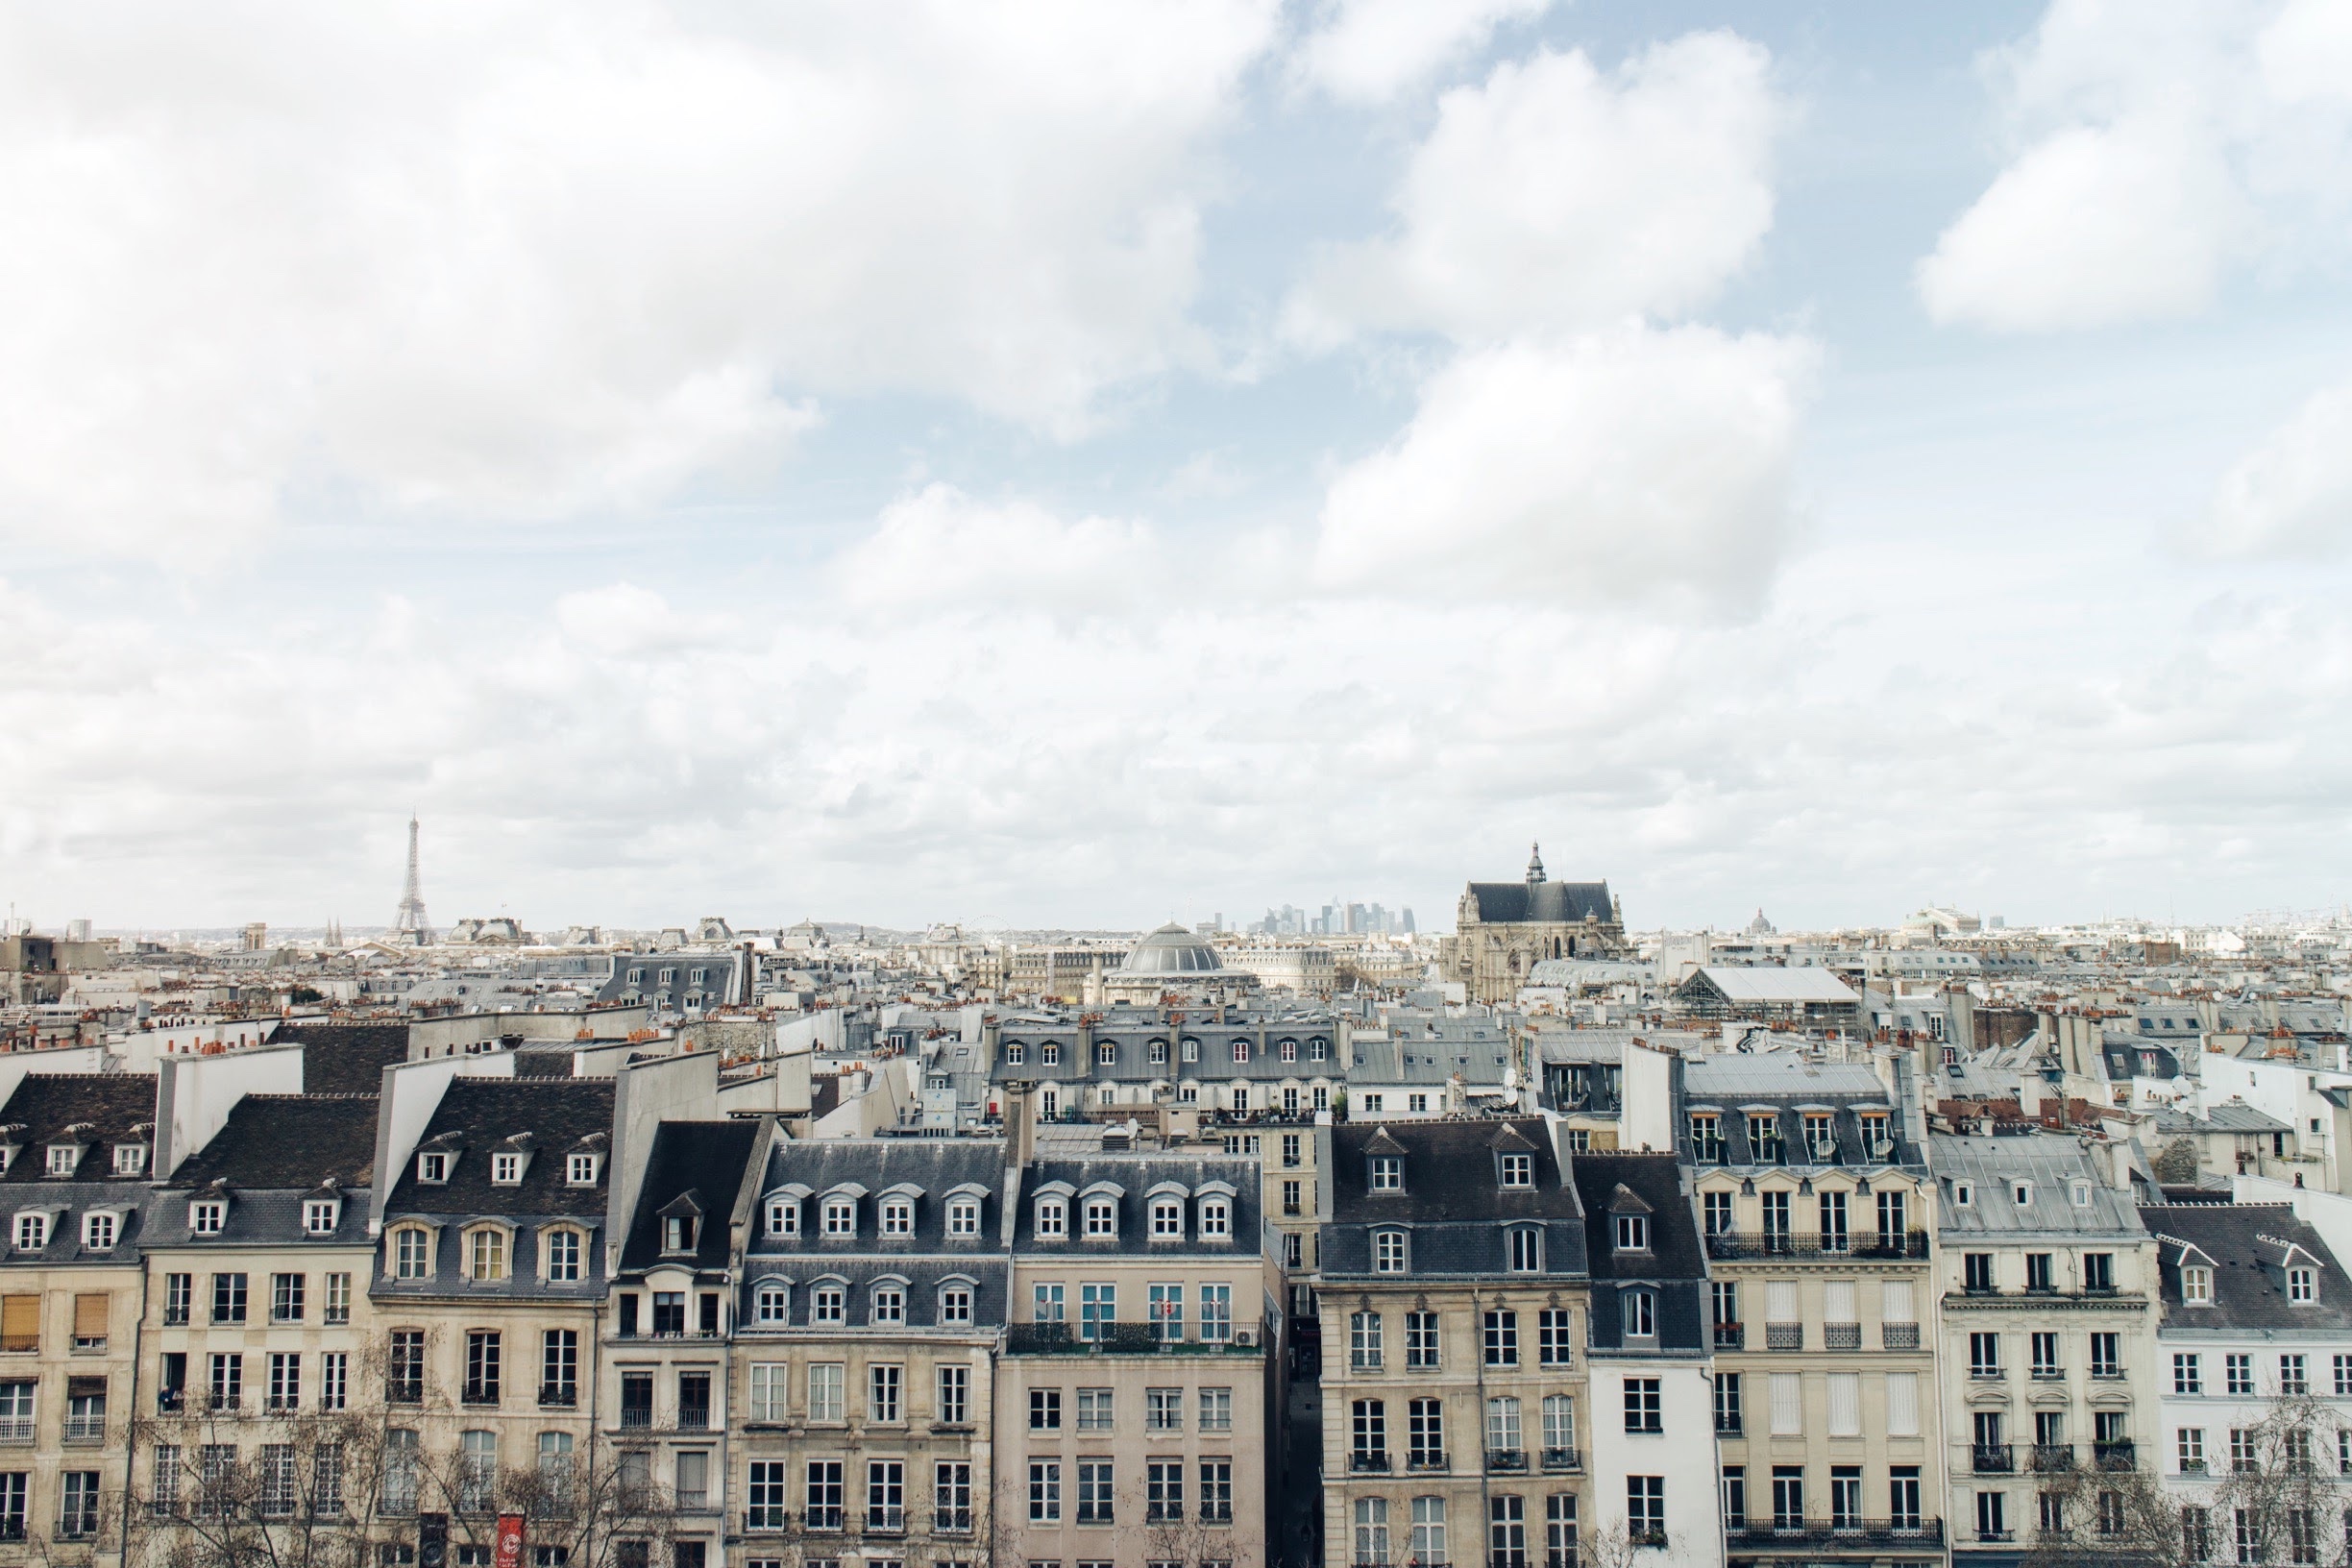
structure, skyline, town, city, cityscape, panorama, downtown, suburb, stadium, urban area, residential area, human settlement, sport venue